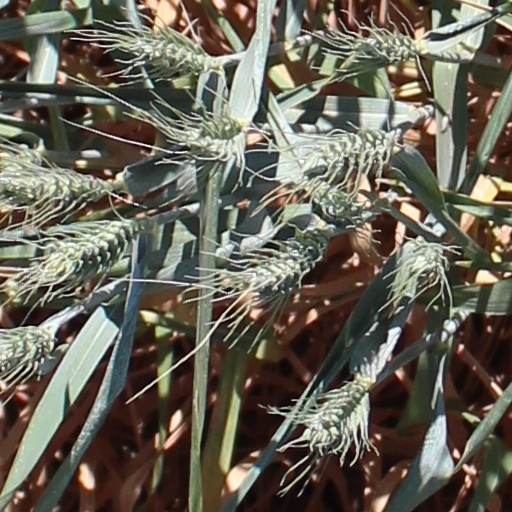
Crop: wheat